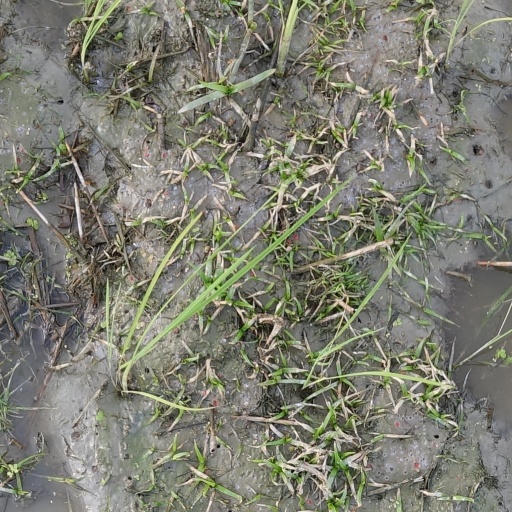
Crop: rice